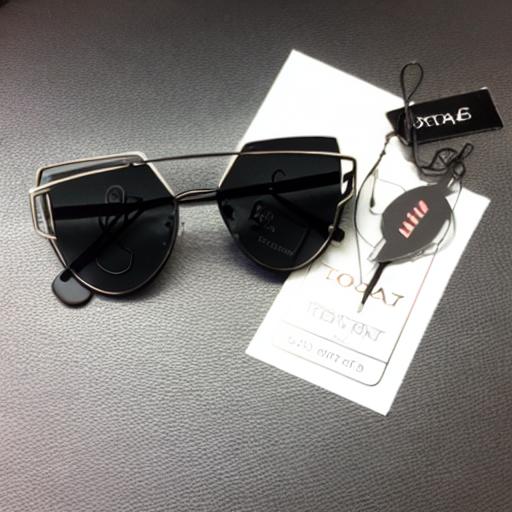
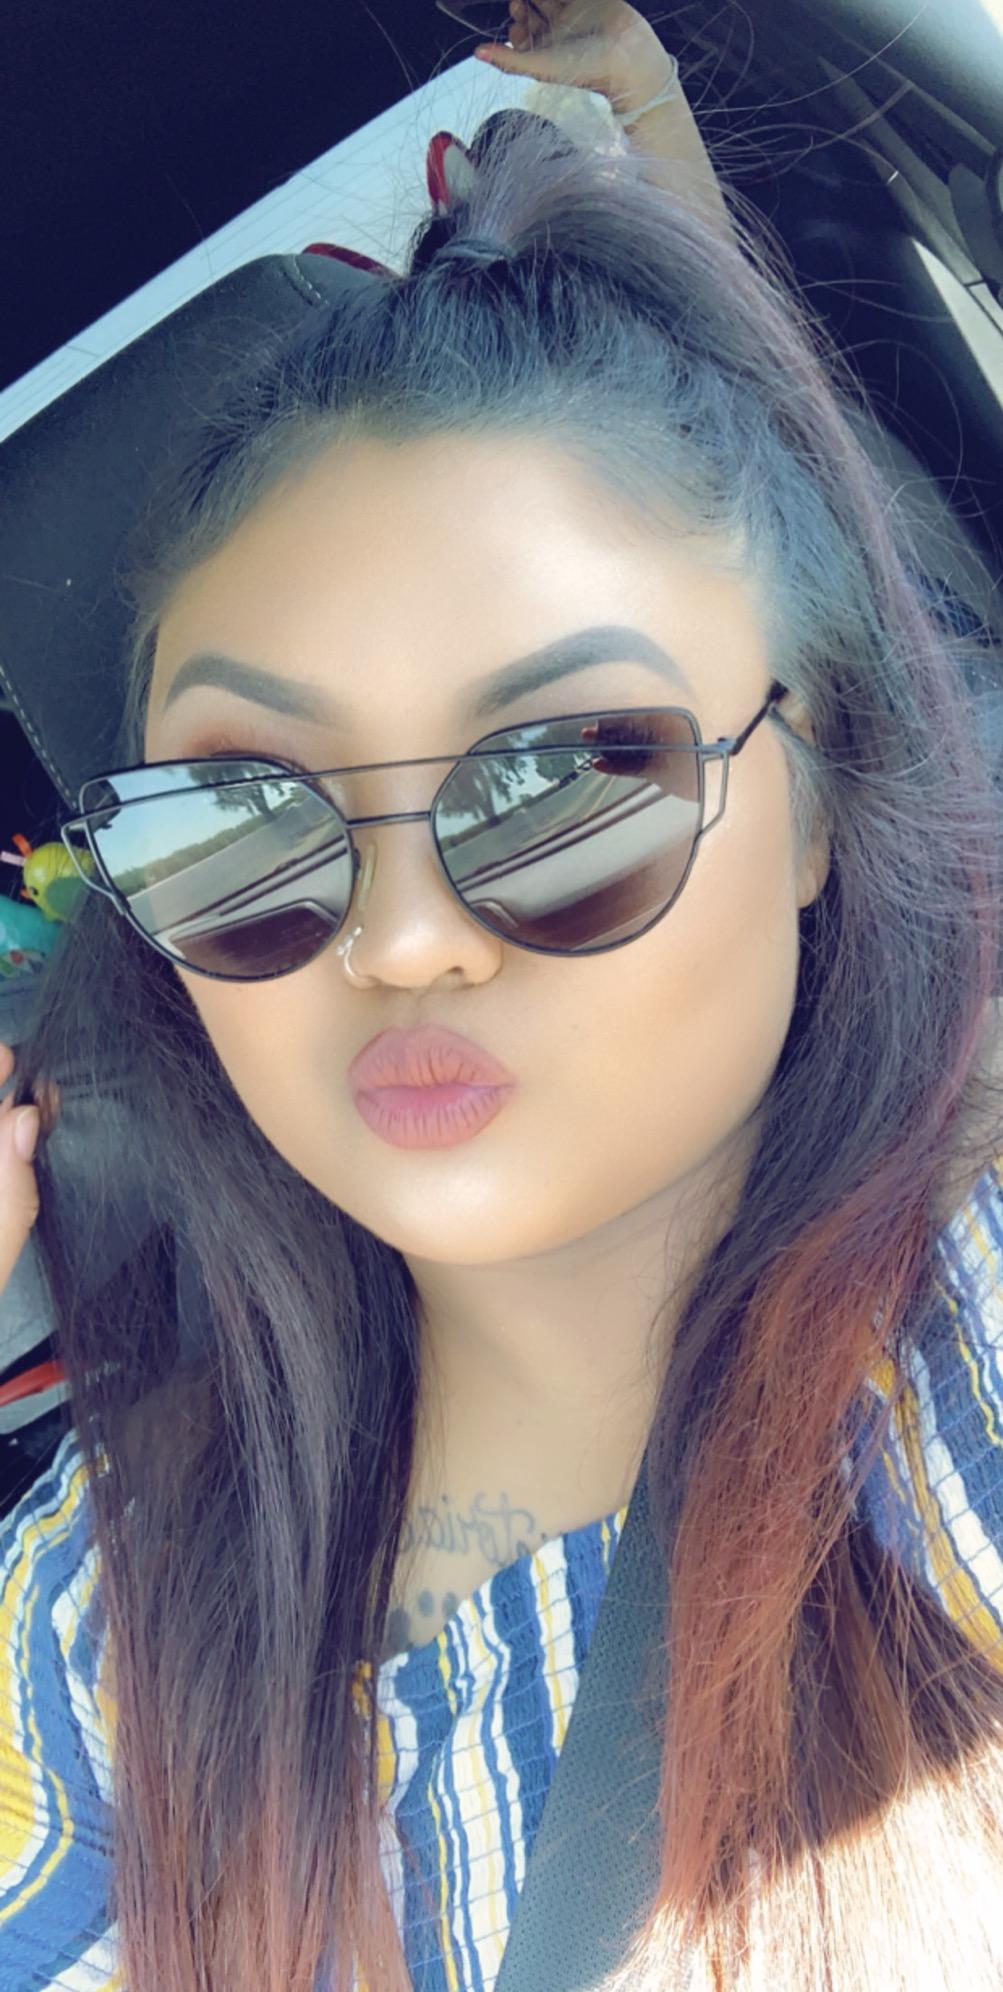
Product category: accessories_sunglasses
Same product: no